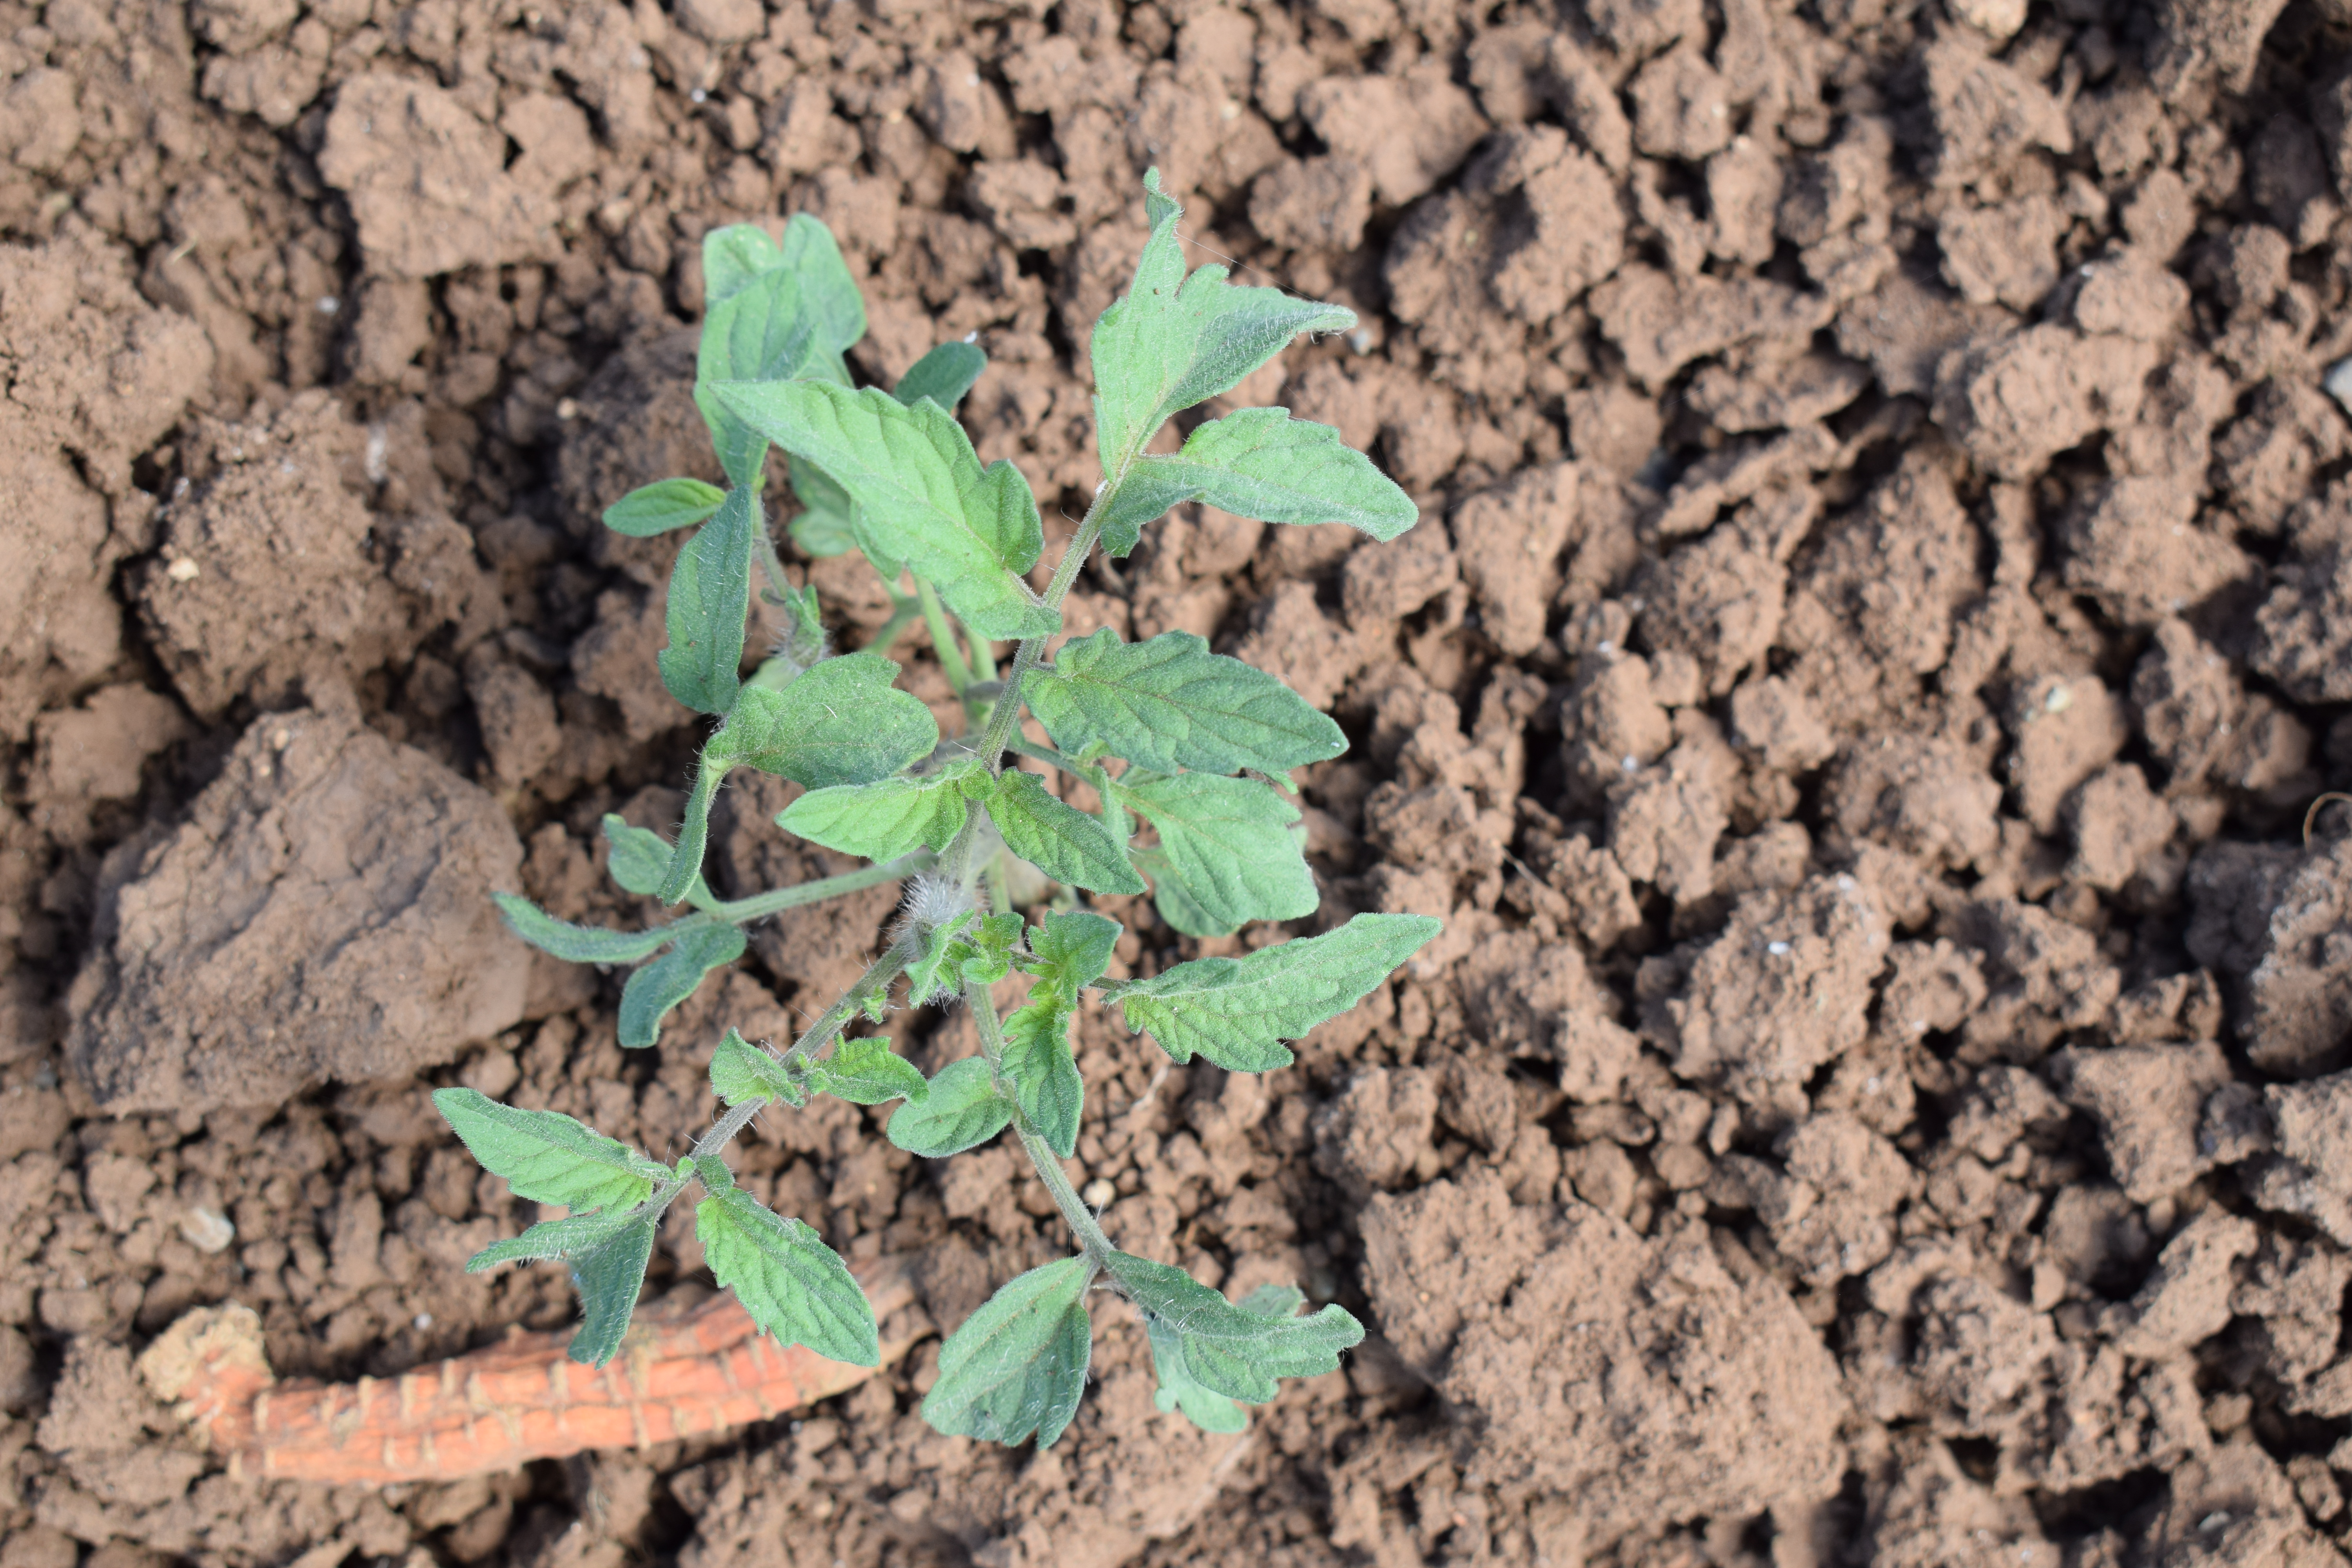
Label: tomato